Question: Please indicate a possible affordance area of baseball bat that can be used for holding
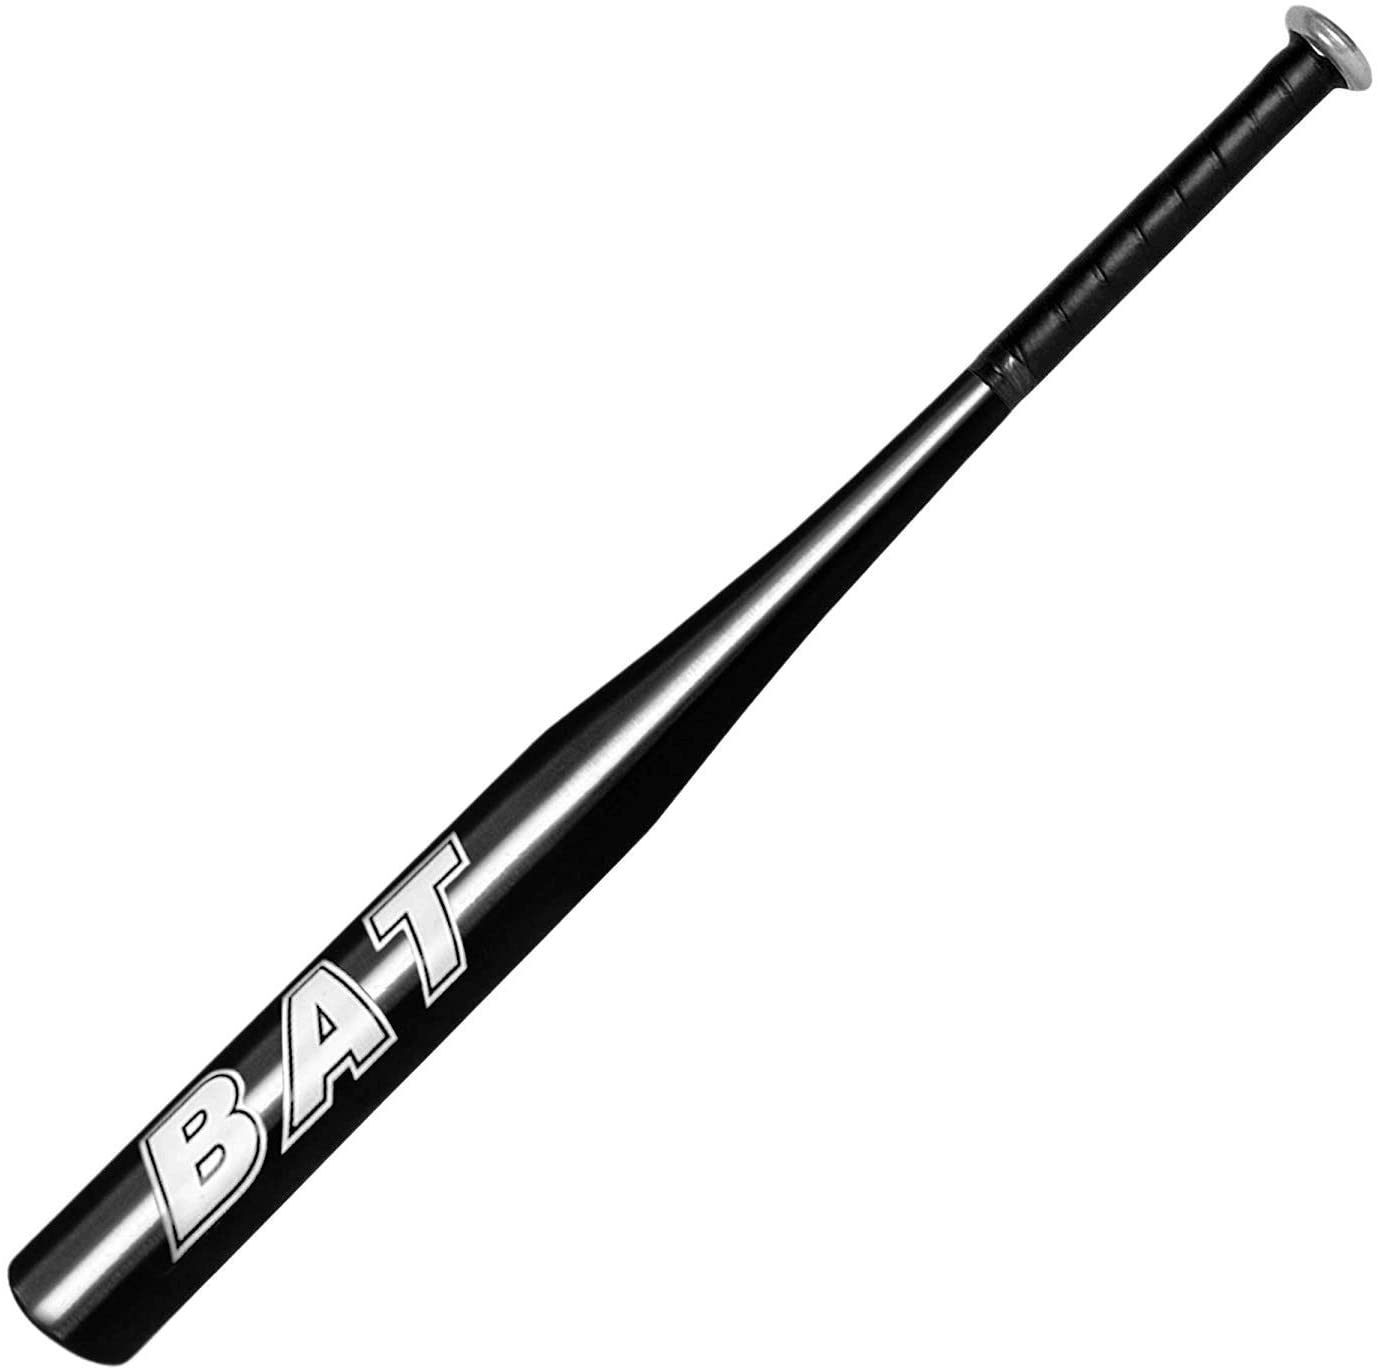
Answer: [595.654, 39.202, 1338.425, 767.53]